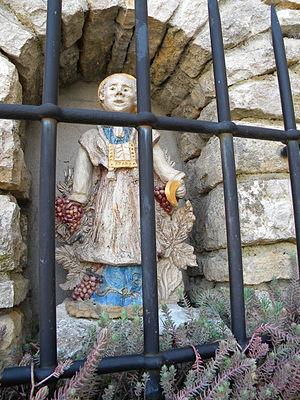
Segrois est une commune française située dans le département de la Côte-d'Or en région Bourgogne-Franche-Comté.